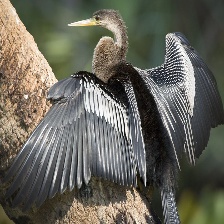
Species: ANHINGA
Scientific name: ANHINGA ANHINGA